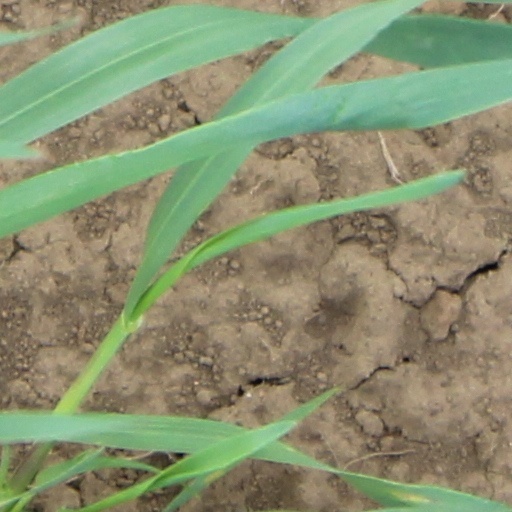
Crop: wheat